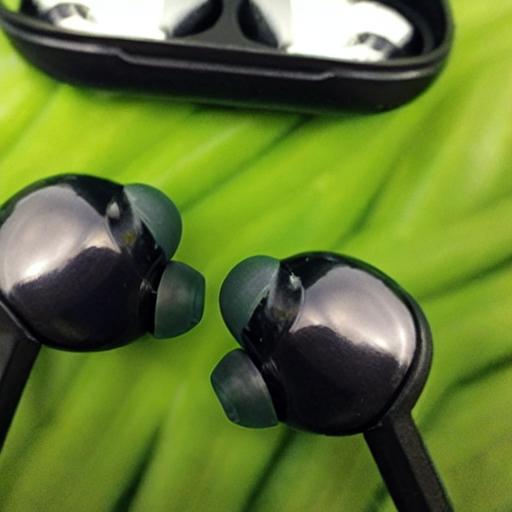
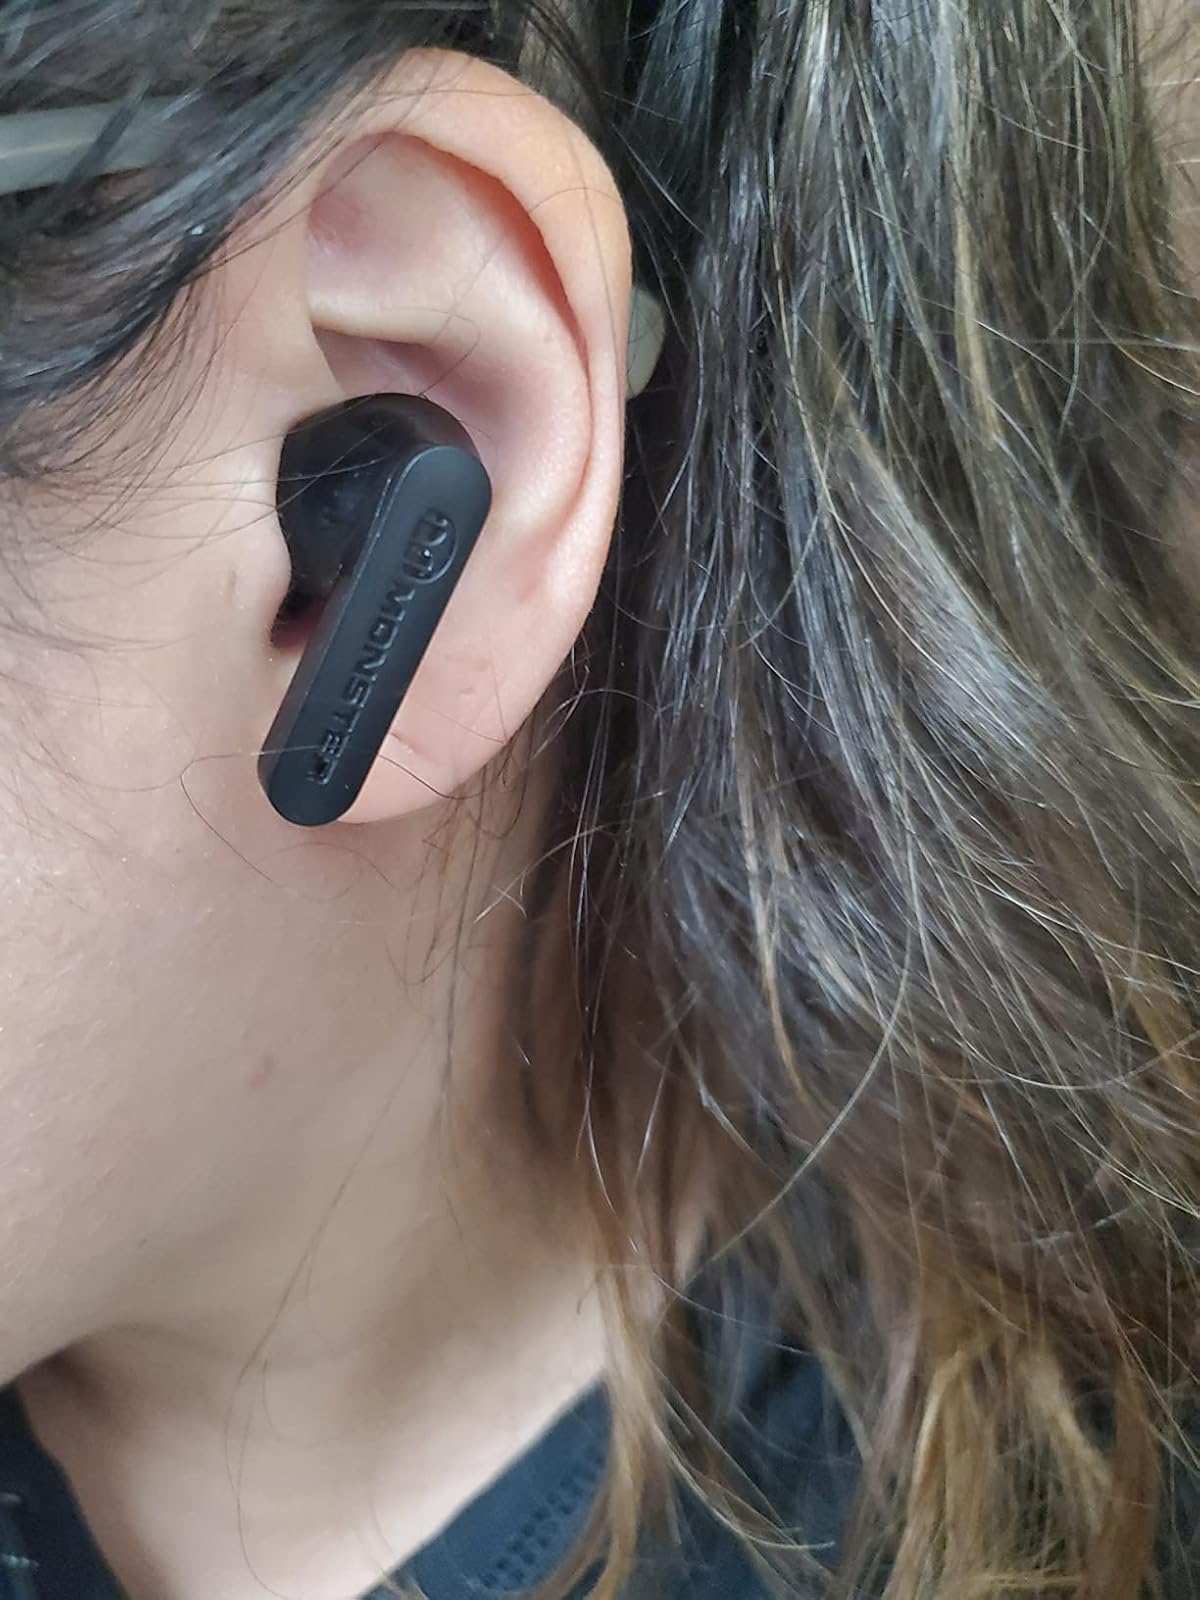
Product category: earbuds
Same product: no